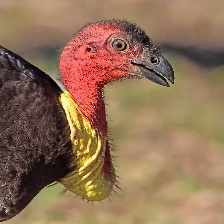
Species: BUSH TURKEY
Scientific name: ALECTURA LATHAMI